Al Wasl F.C.

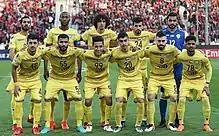
Al Wasl starting line up in the 2018 AFC Champions League against Iranian club Persepolis

The 2010s are considered the worst decade for Al Wasl as a club, as not a single trophy was won during this period. The team went into a state of decline and would constantly finish in either the mid table or the bottom, but was still far from relegation.